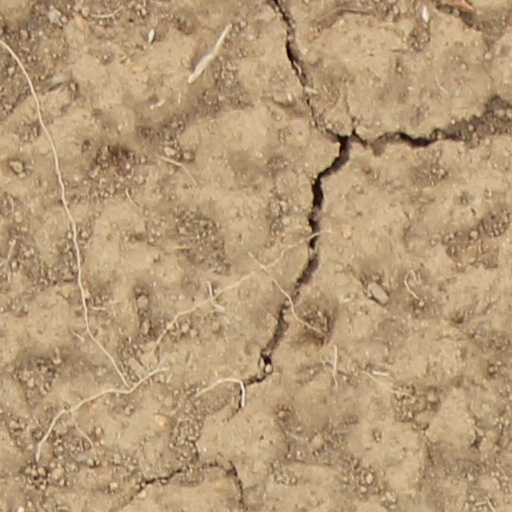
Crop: wheat